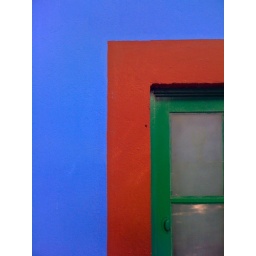
a door inside the Rivera/Kahlo house in mexico city ..